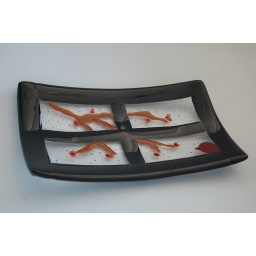
red bird in window with branches and flowers 7&amp;quot; x 11 1/2&amp;quot; - $50